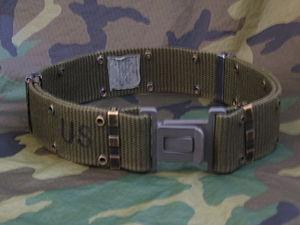
Le ceinturon est la ceinture de l’uniforme militaire. Le militaire y suspend des armes ou des pièces d’équipement.